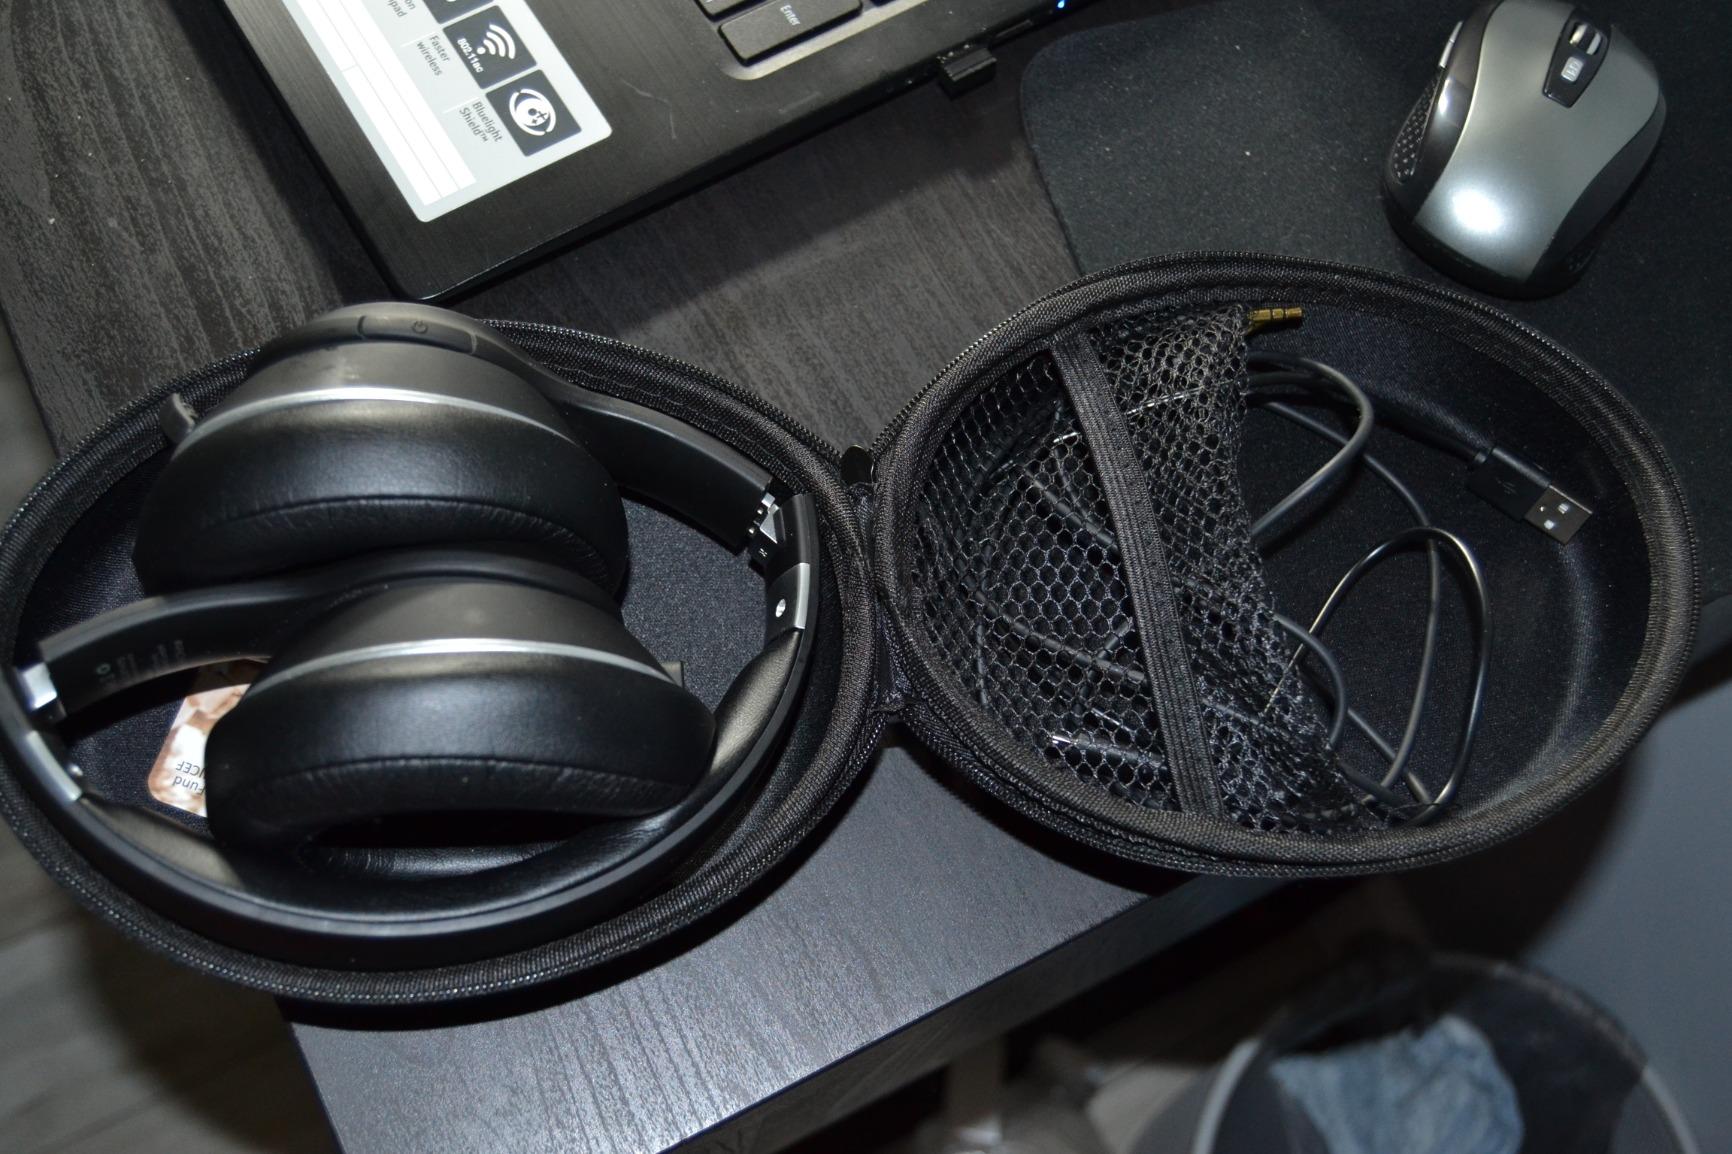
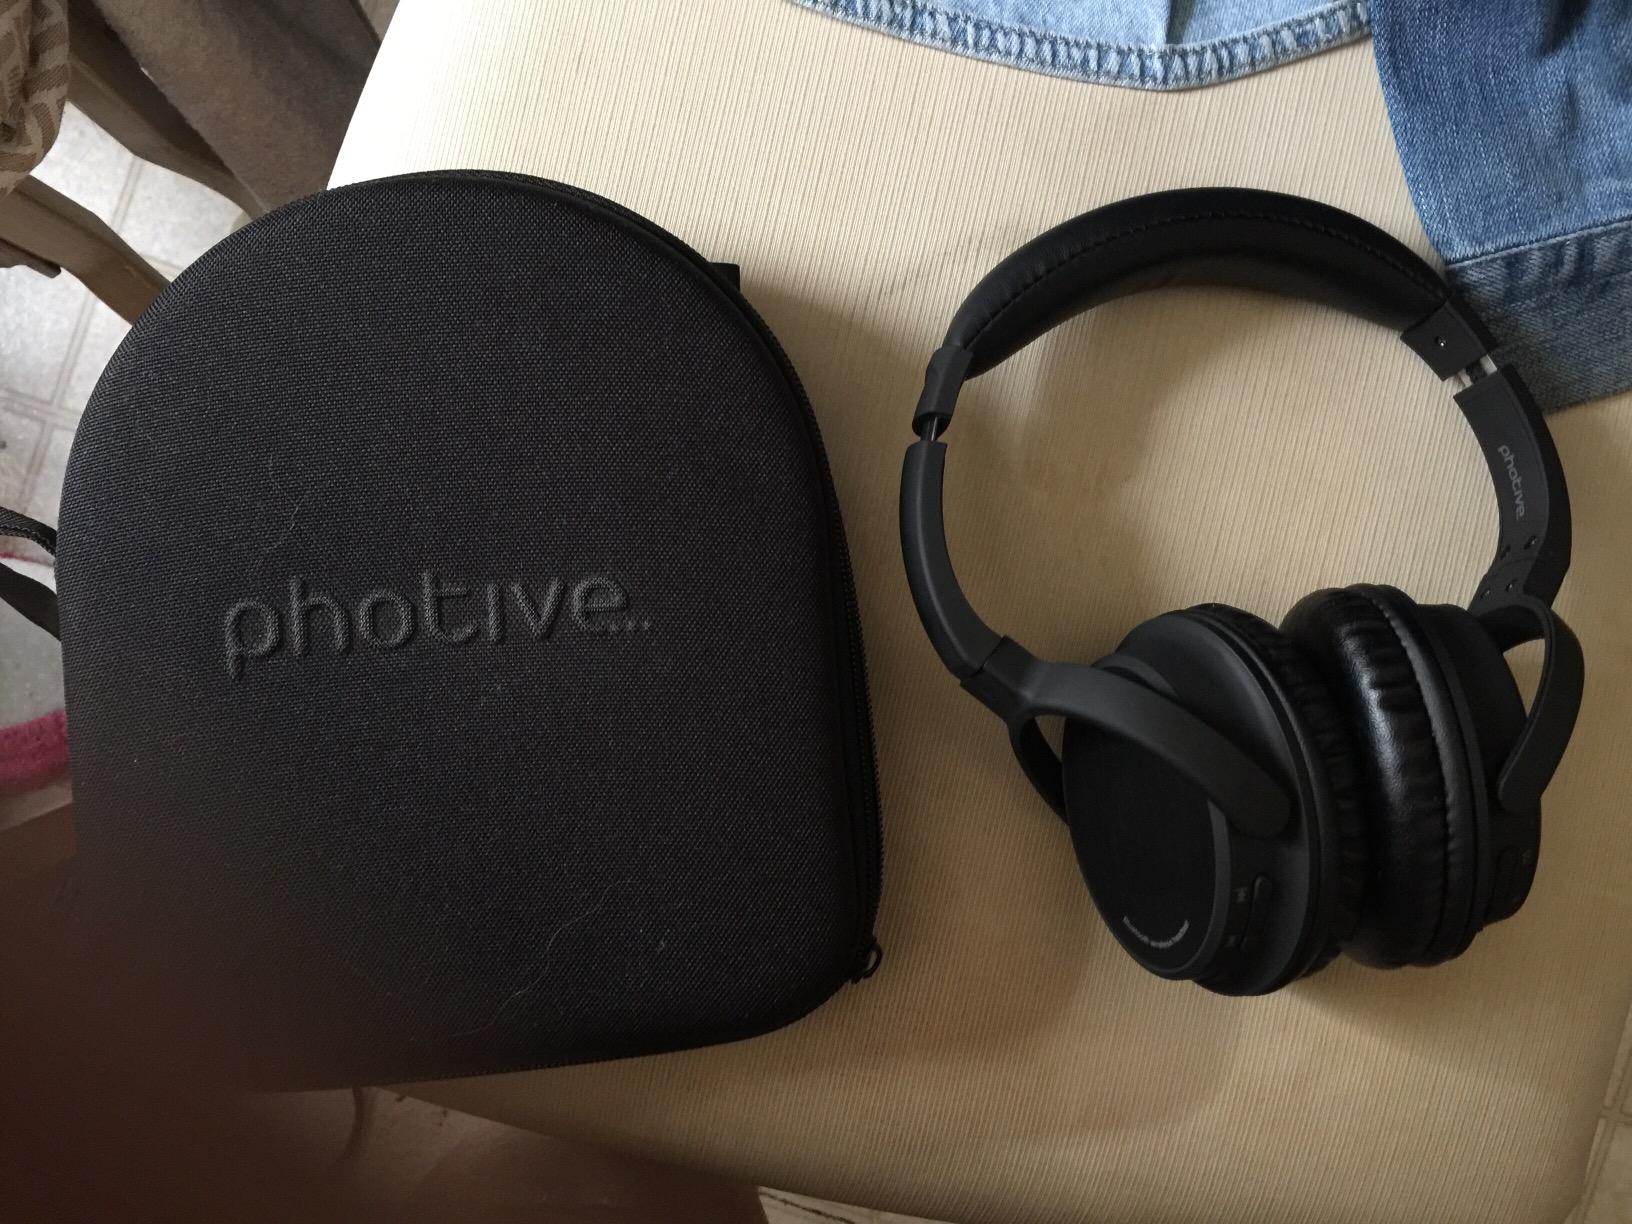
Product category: headphones
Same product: no